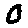
Label: 0